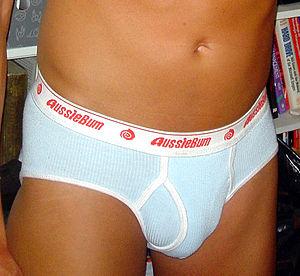
AussieBum est une marque australienne de sous-vêtements et maillots de bain pour hommes. Ces dernières années, aussieBum a élargi sa ligne de produits, y incluant des vêtements de sport et du loungewear, amenant aussieBum à rivaliser contre des marques telles Calvin Klein et Dolce & Gabbana.